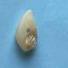
Maize quality: Bad